Black-and-gray

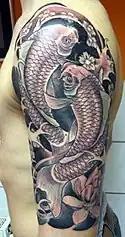
Irezumi tattoo depicting rising koi

Black-and-gray techniques can be used for a variety of tattoo designs and styles. Japanese irezumi, such as the rising koi, are traditionally done using black-and-gray, although colored irezumi sometimes use black-and-gray backgrounds in a manner similar to sumi-e brushwork. Classic Chicano tattoos—which include a broad range of imagery such as icons in Catholicism or the Mexican flag and partially originated from prison life—are also normally done in black-and-gray. Photo-realistic portraits are also commonly done in black-and-gray, and typically resist deterioration better than color portraits.